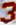
Number: 3